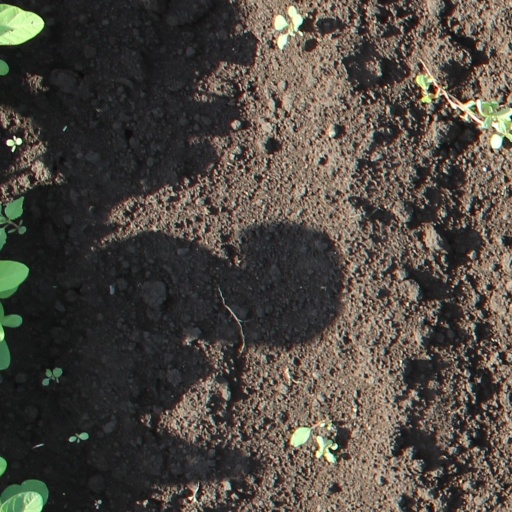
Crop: soybean